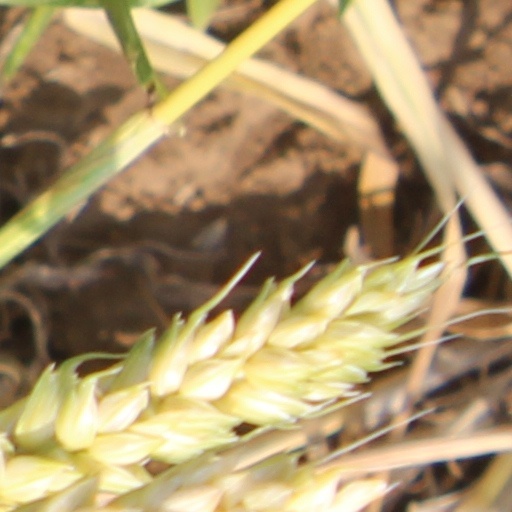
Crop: wheat